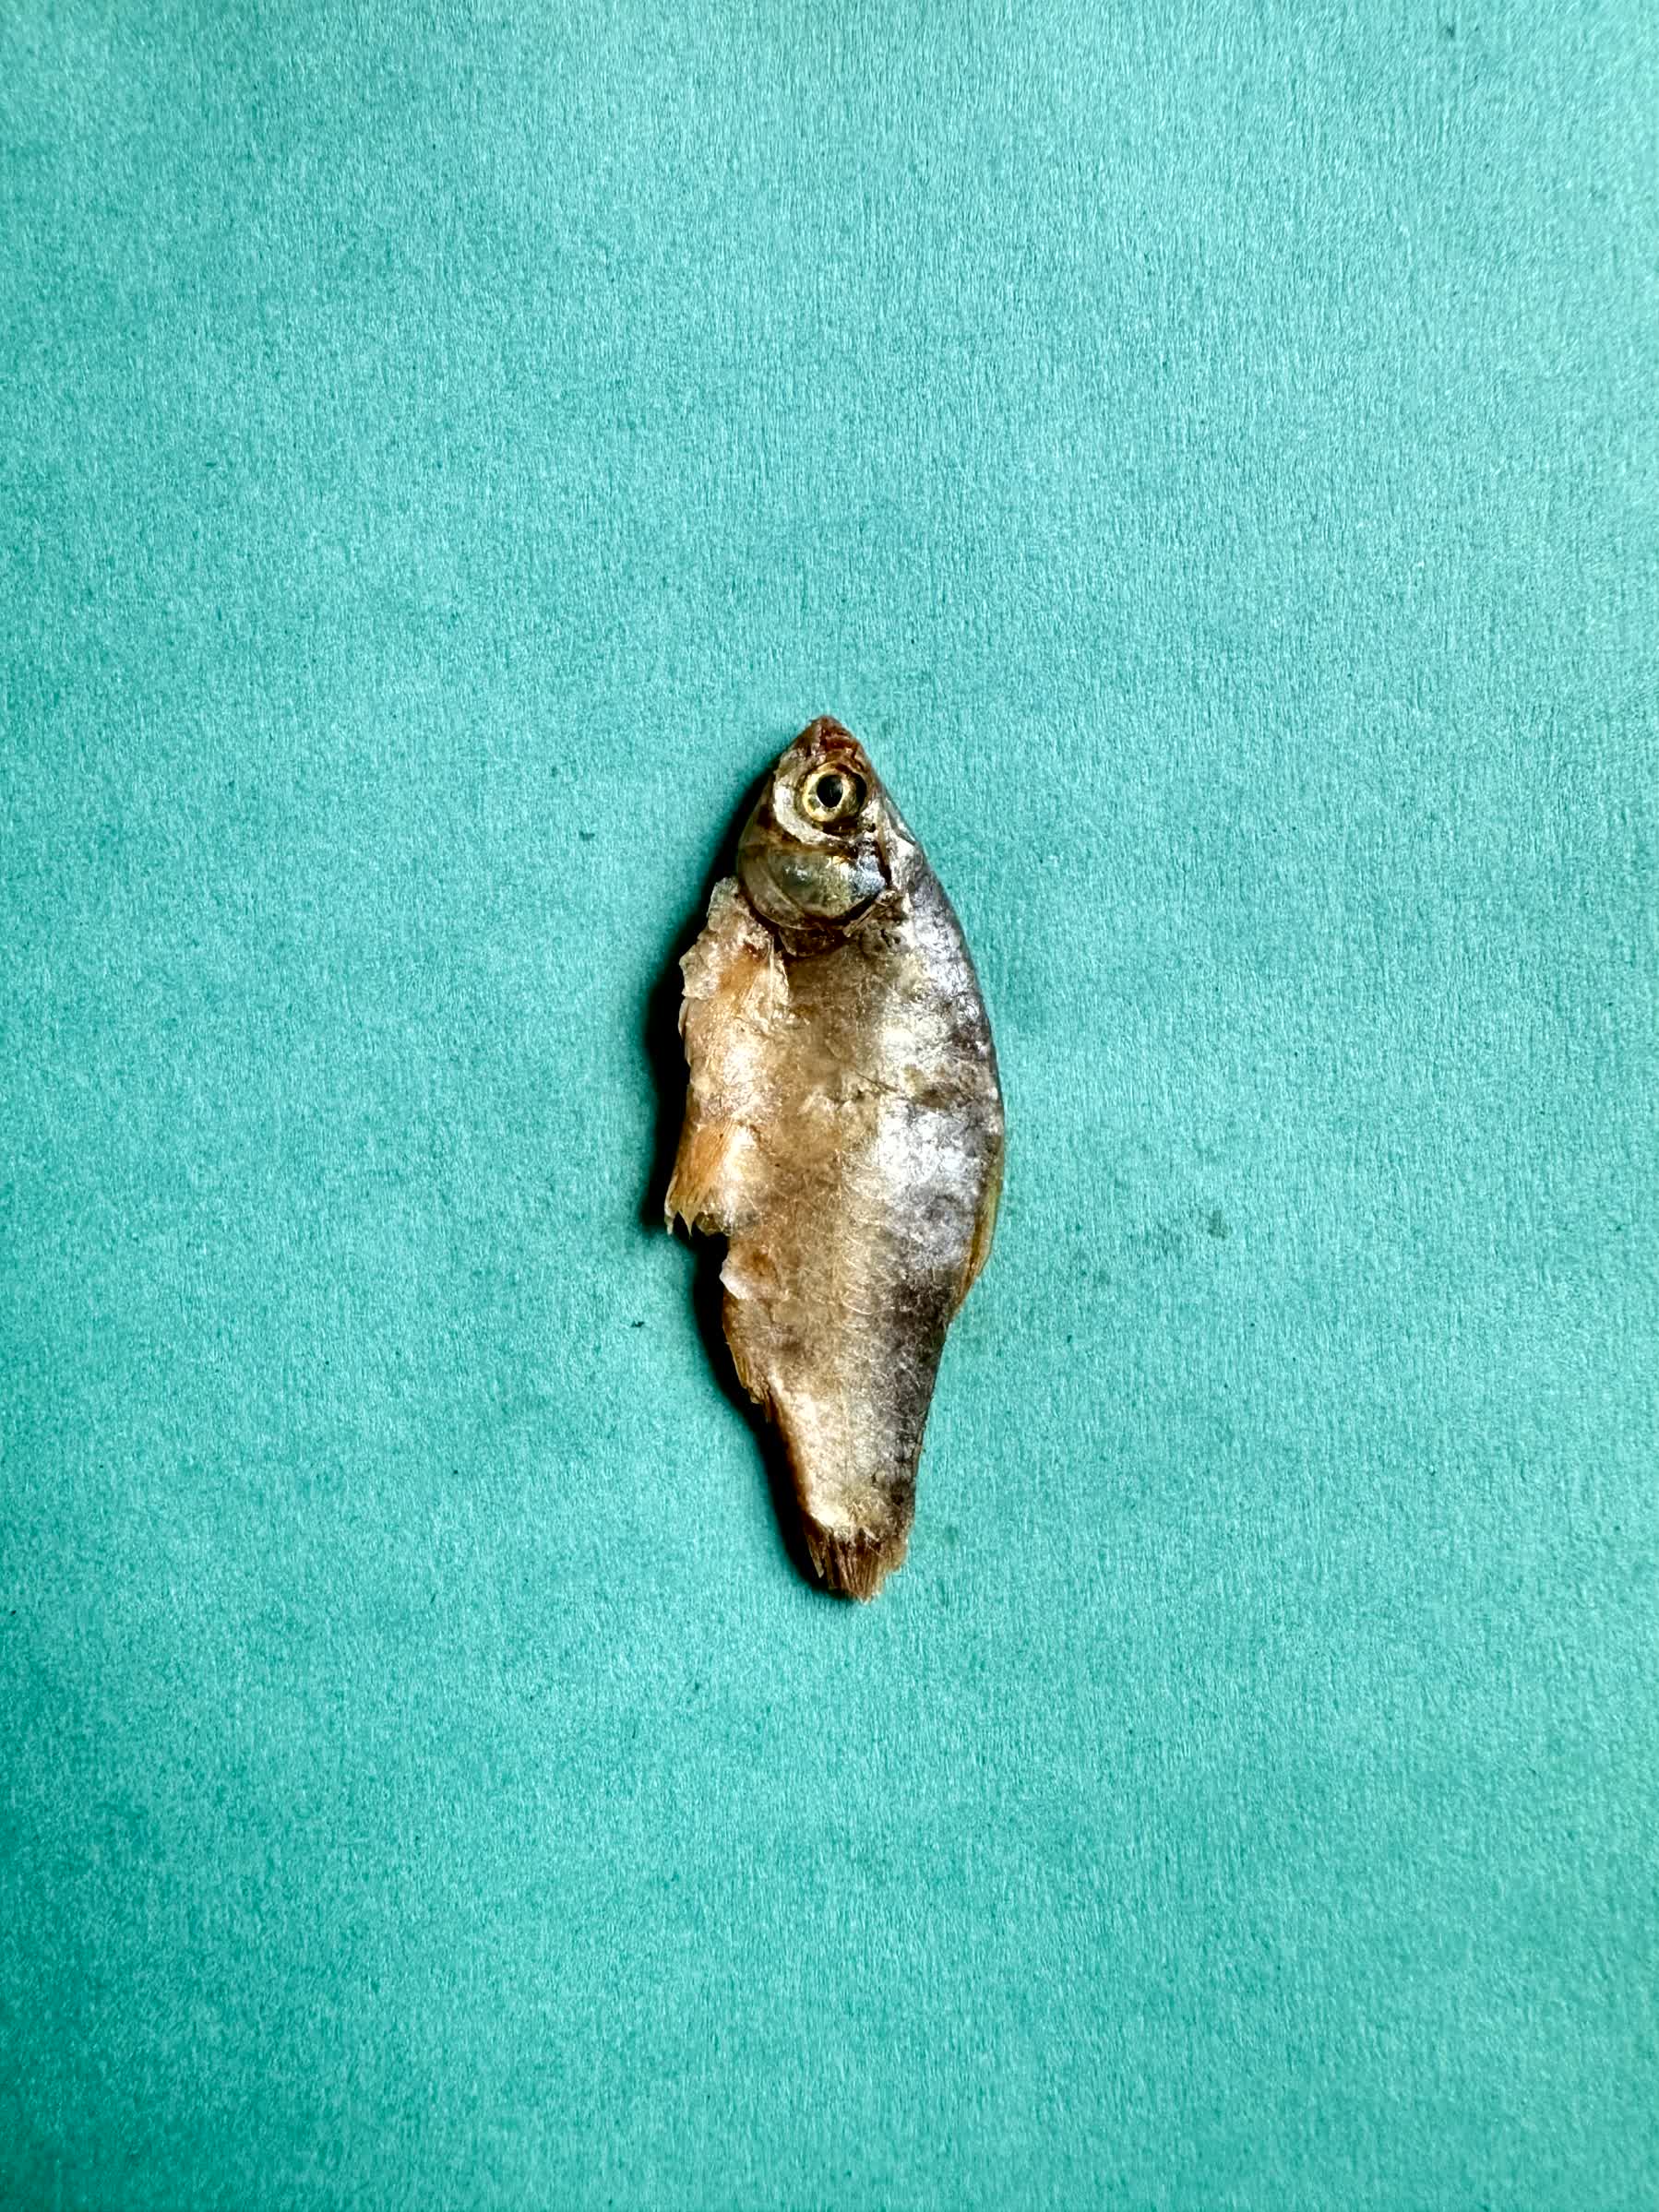
Species: puti chepa